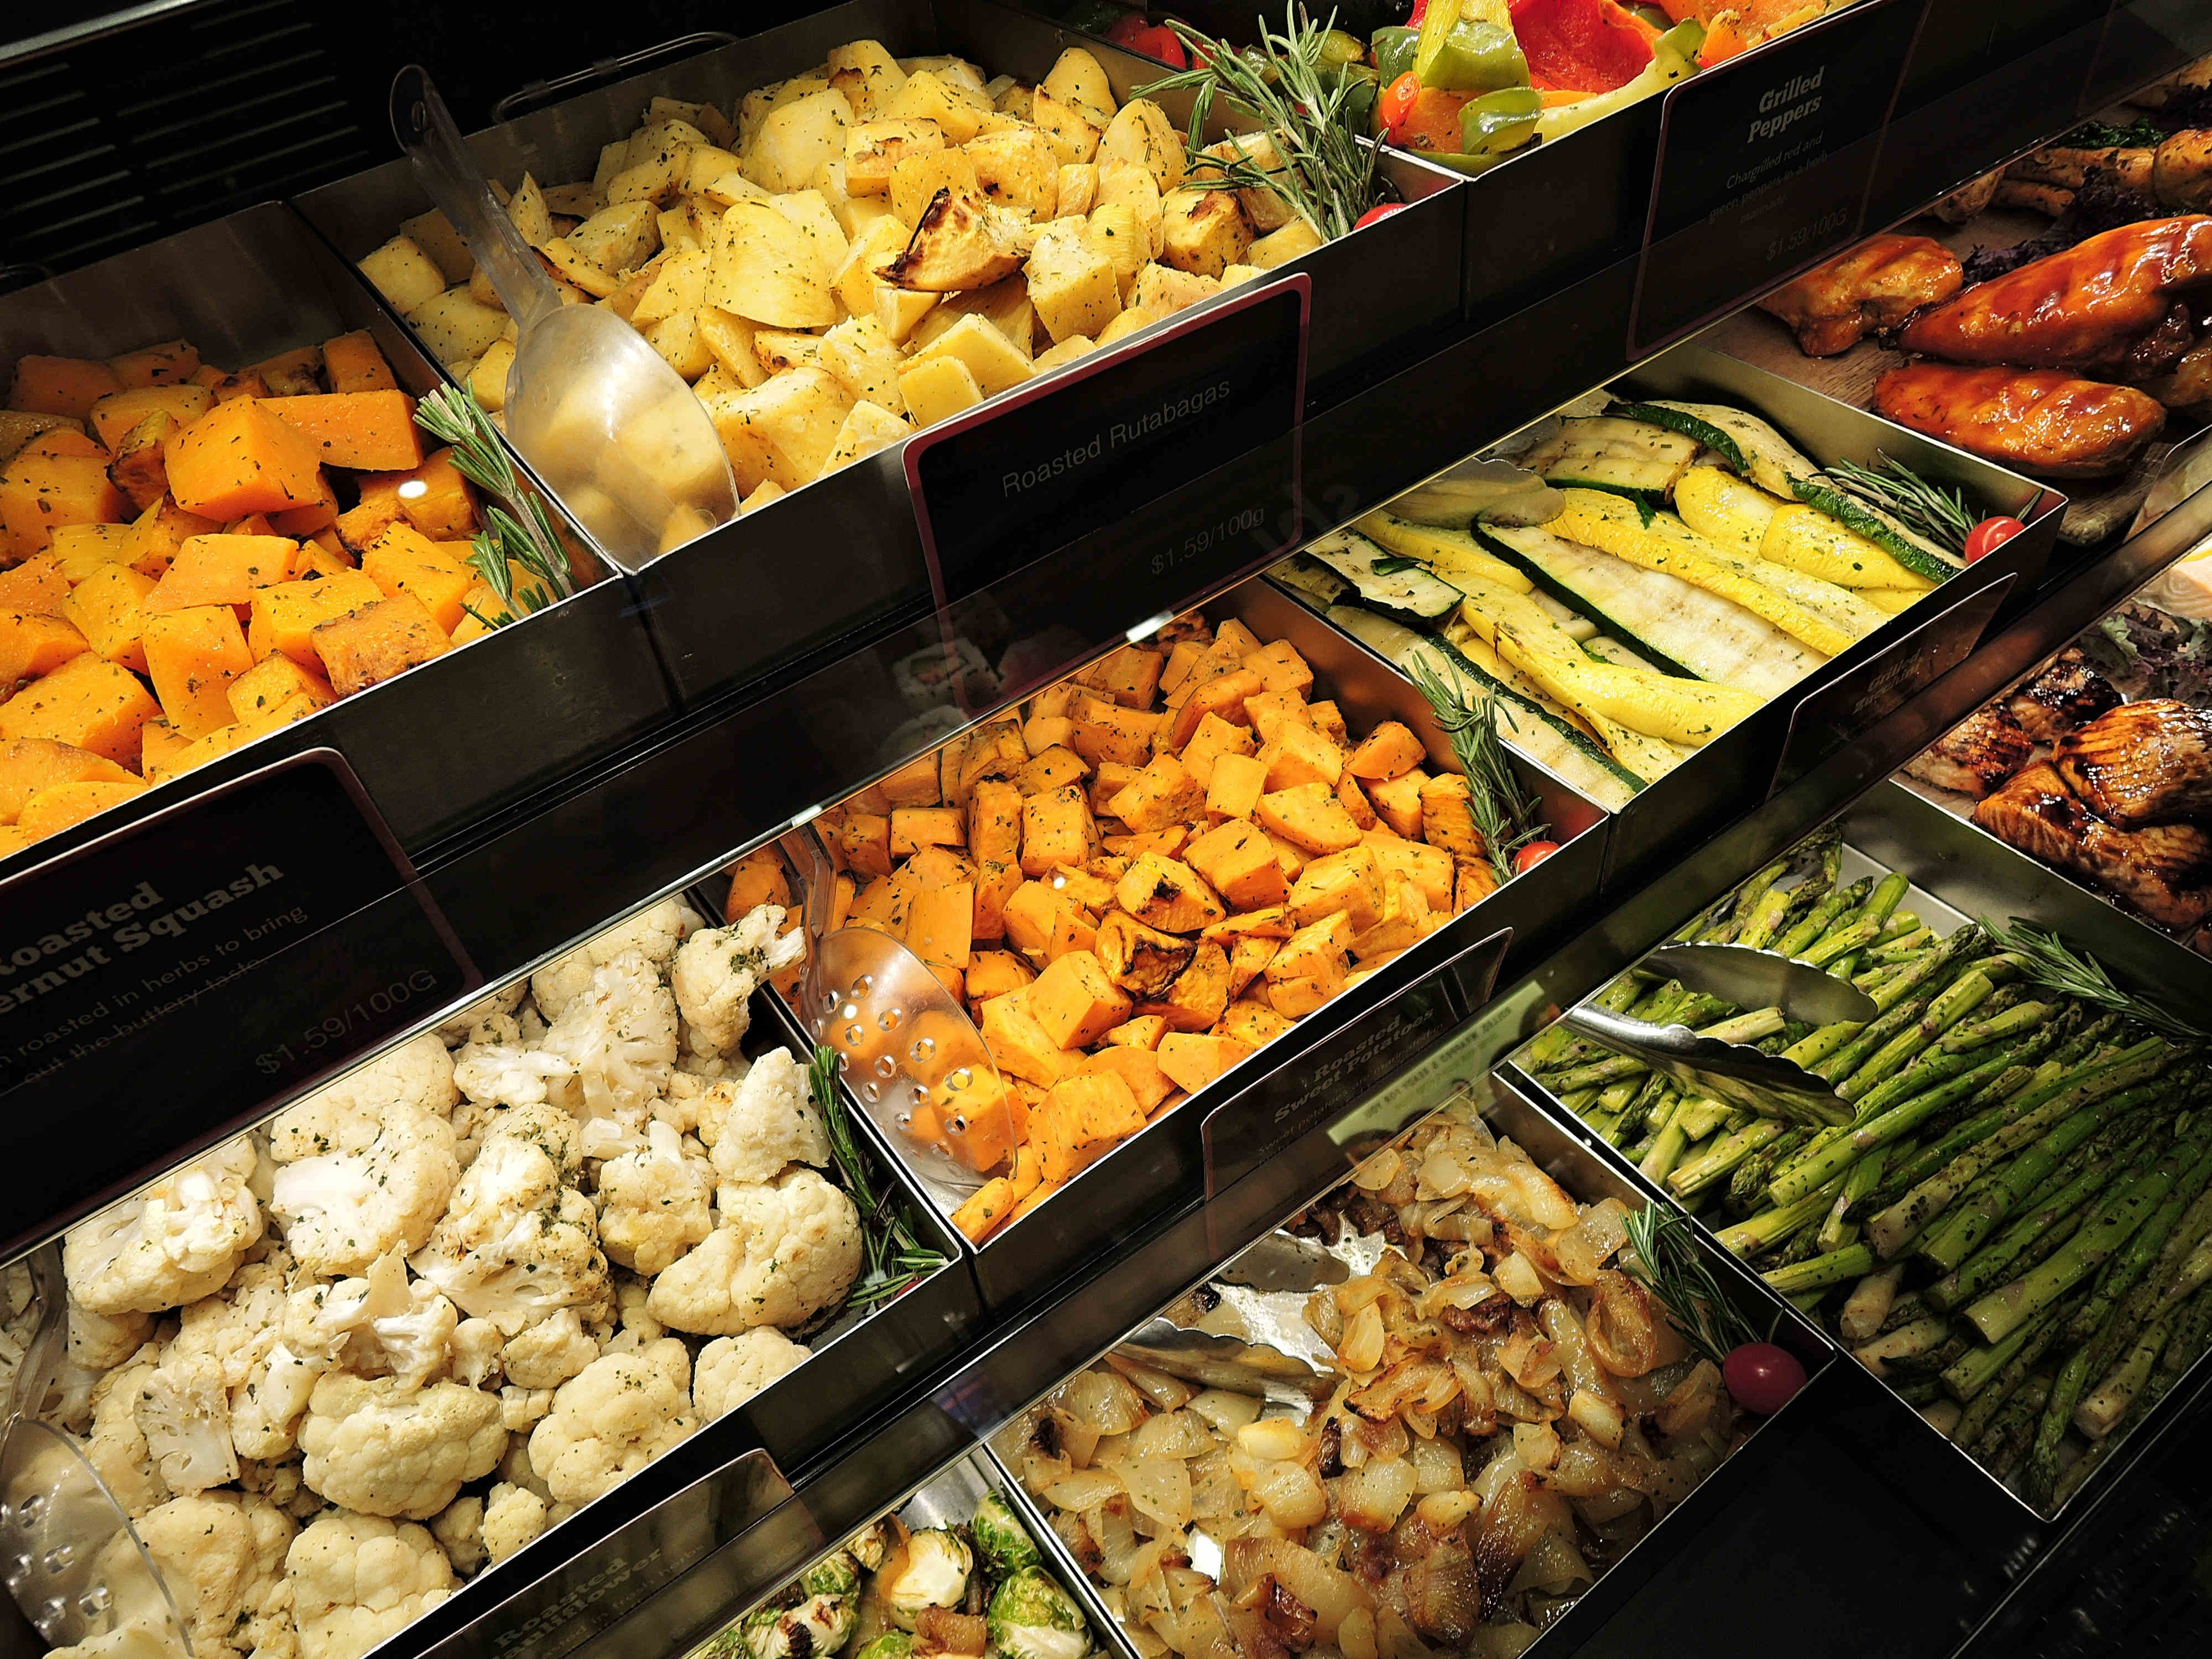
dish, meal, food, produce, breakfast, meat, cuisine, buffet, squash, onions, cauliflower, sense, cooked vegetables, asparagas